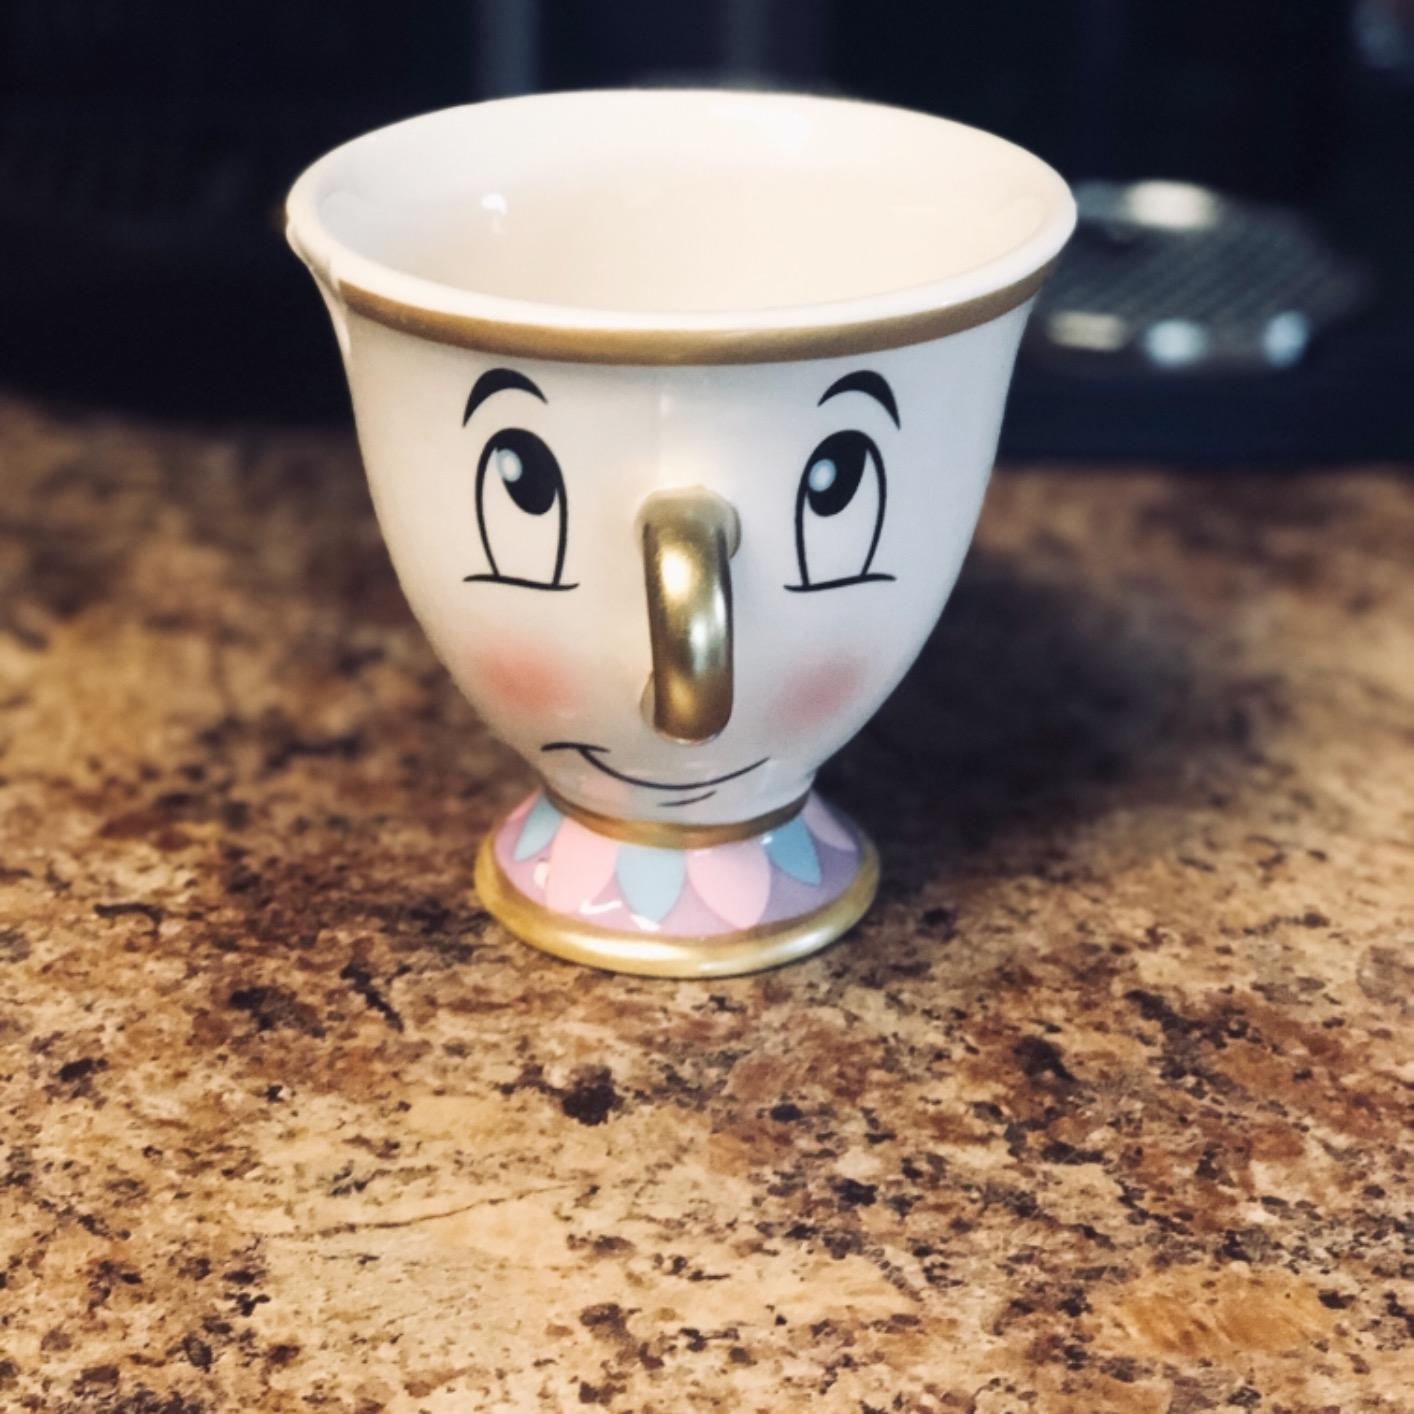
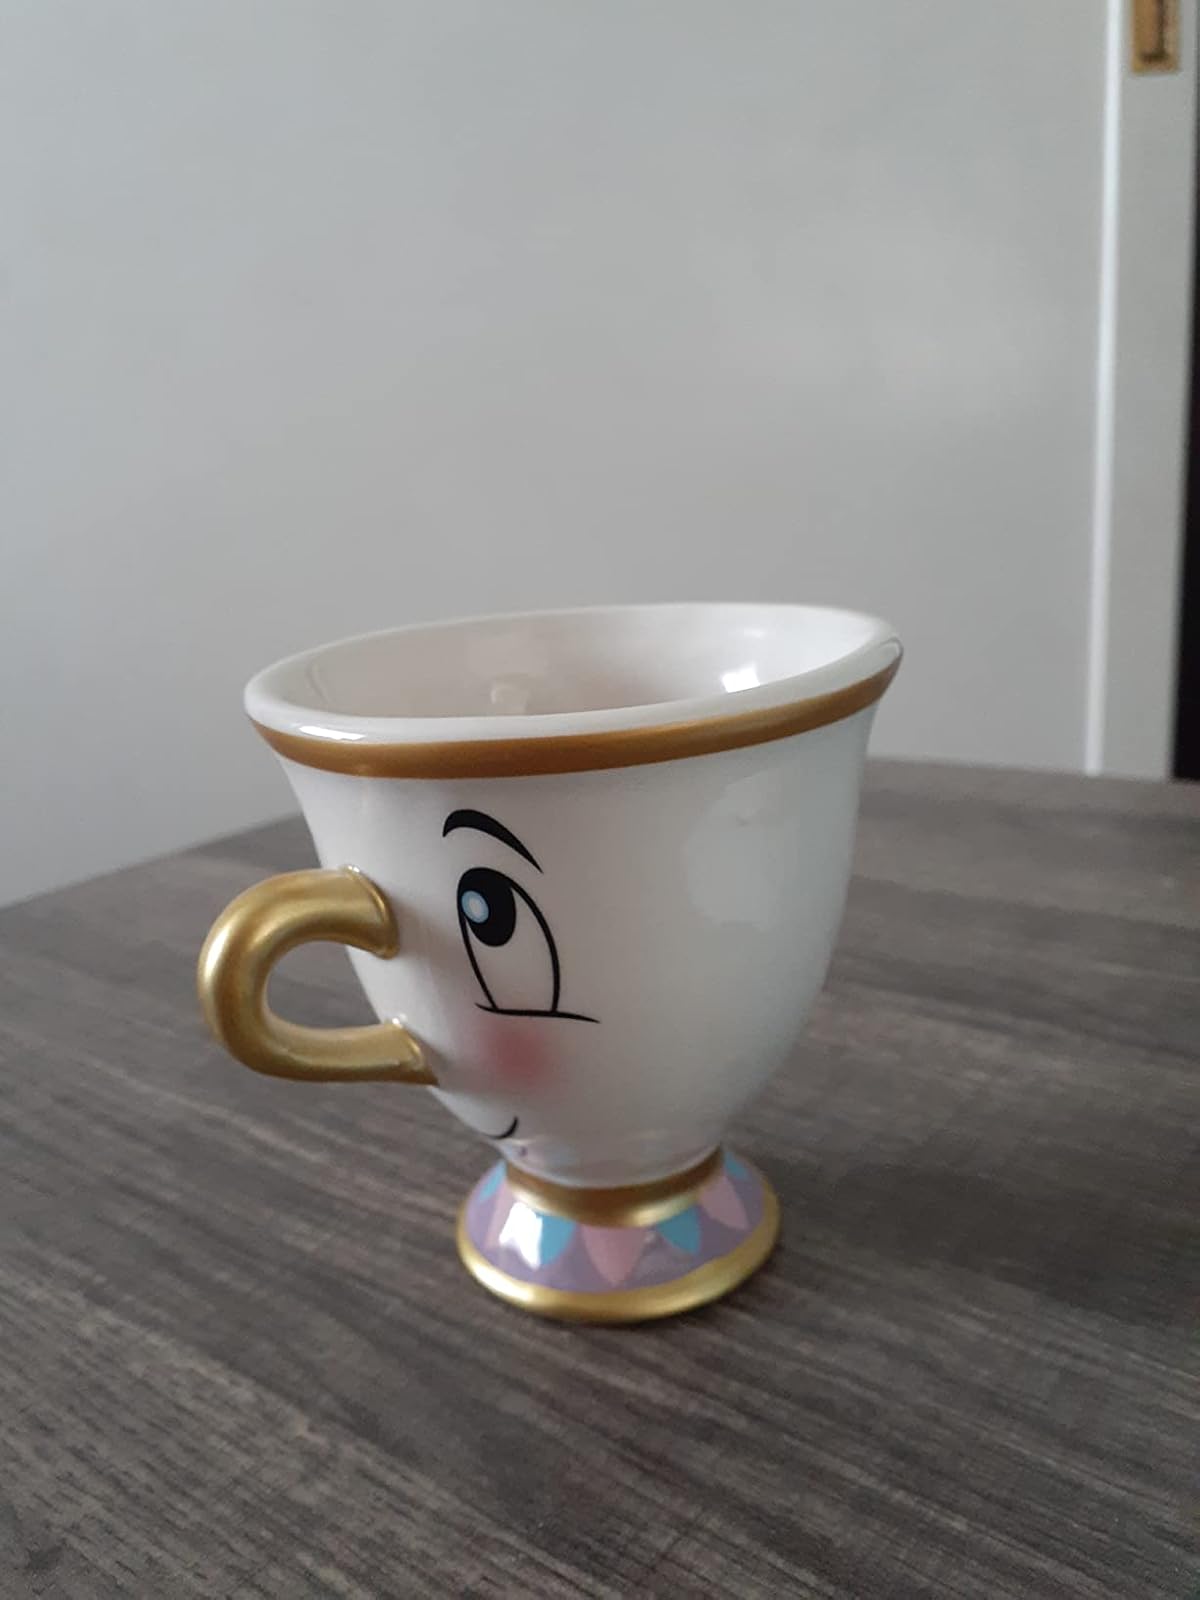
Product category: items_mug
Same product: yes